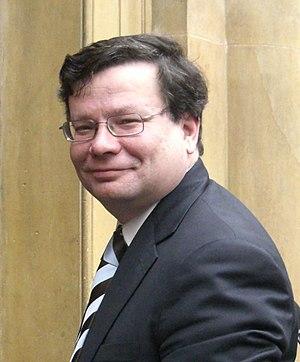
Alexandr Vondra est un homme politique tchèque né le 17 août 1961. Il est marié et père de trois enfants.